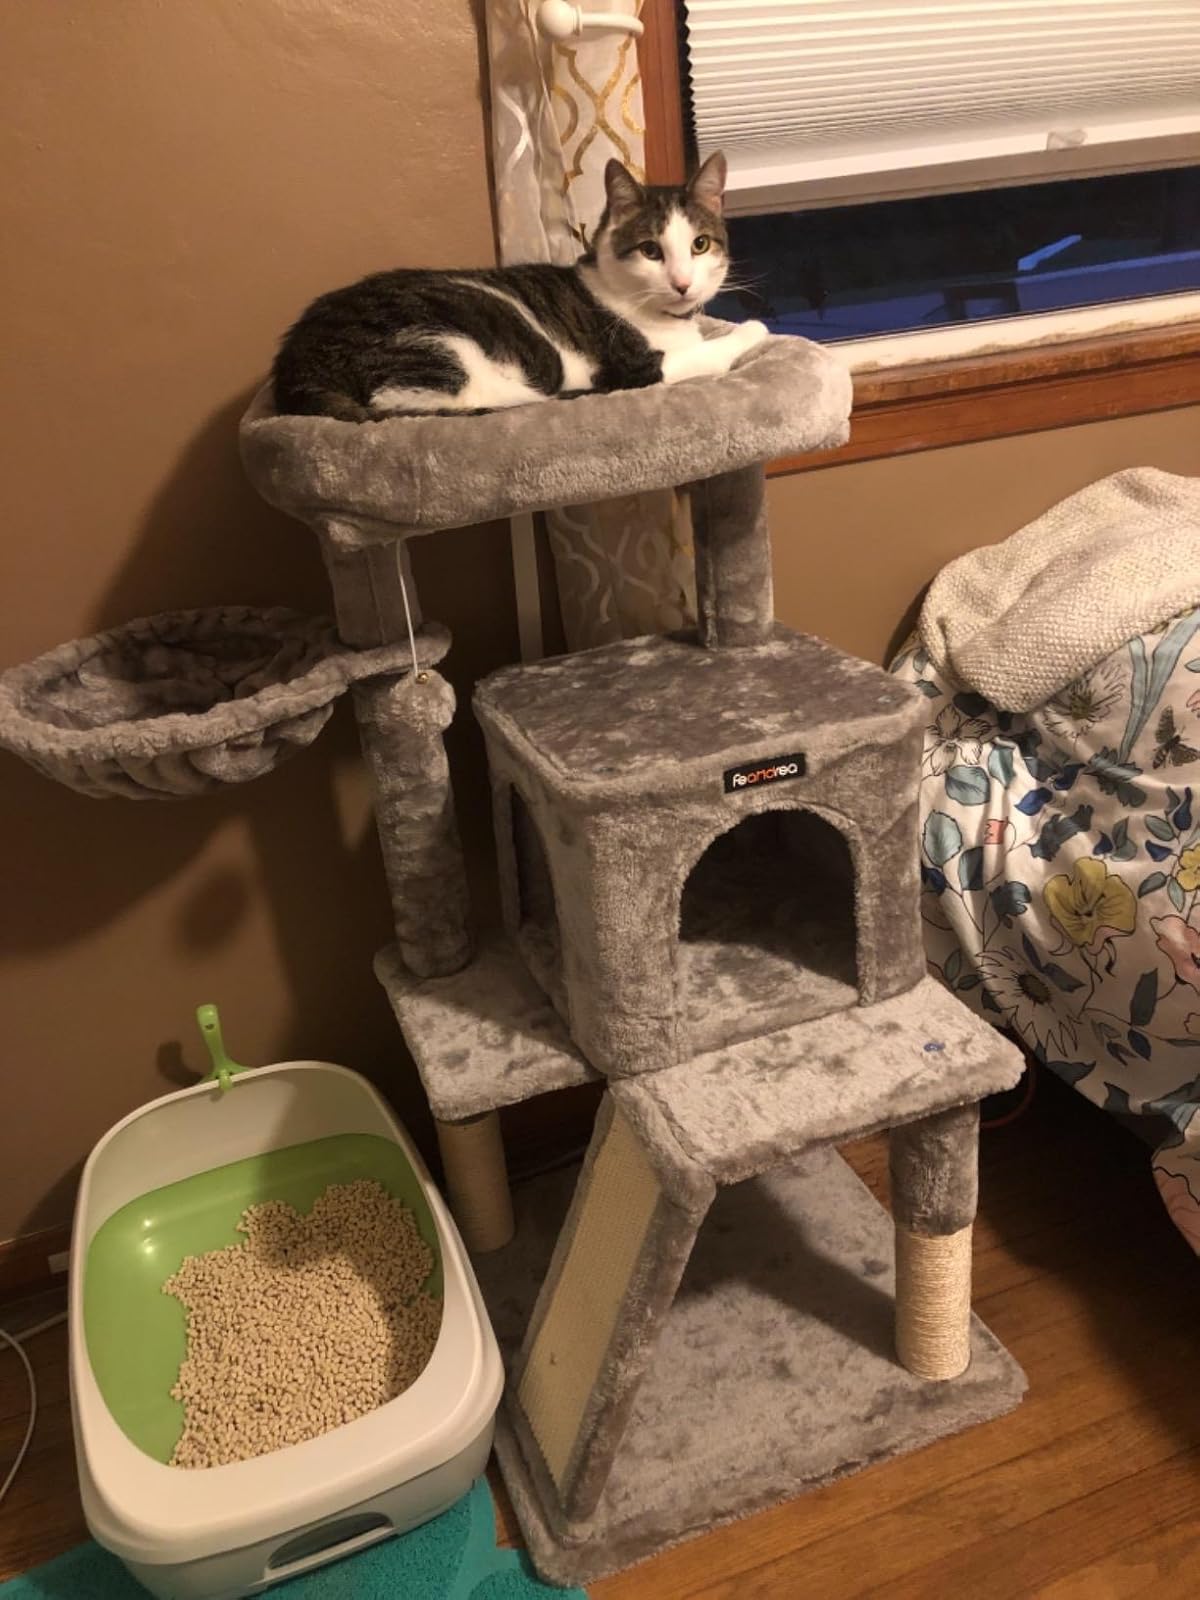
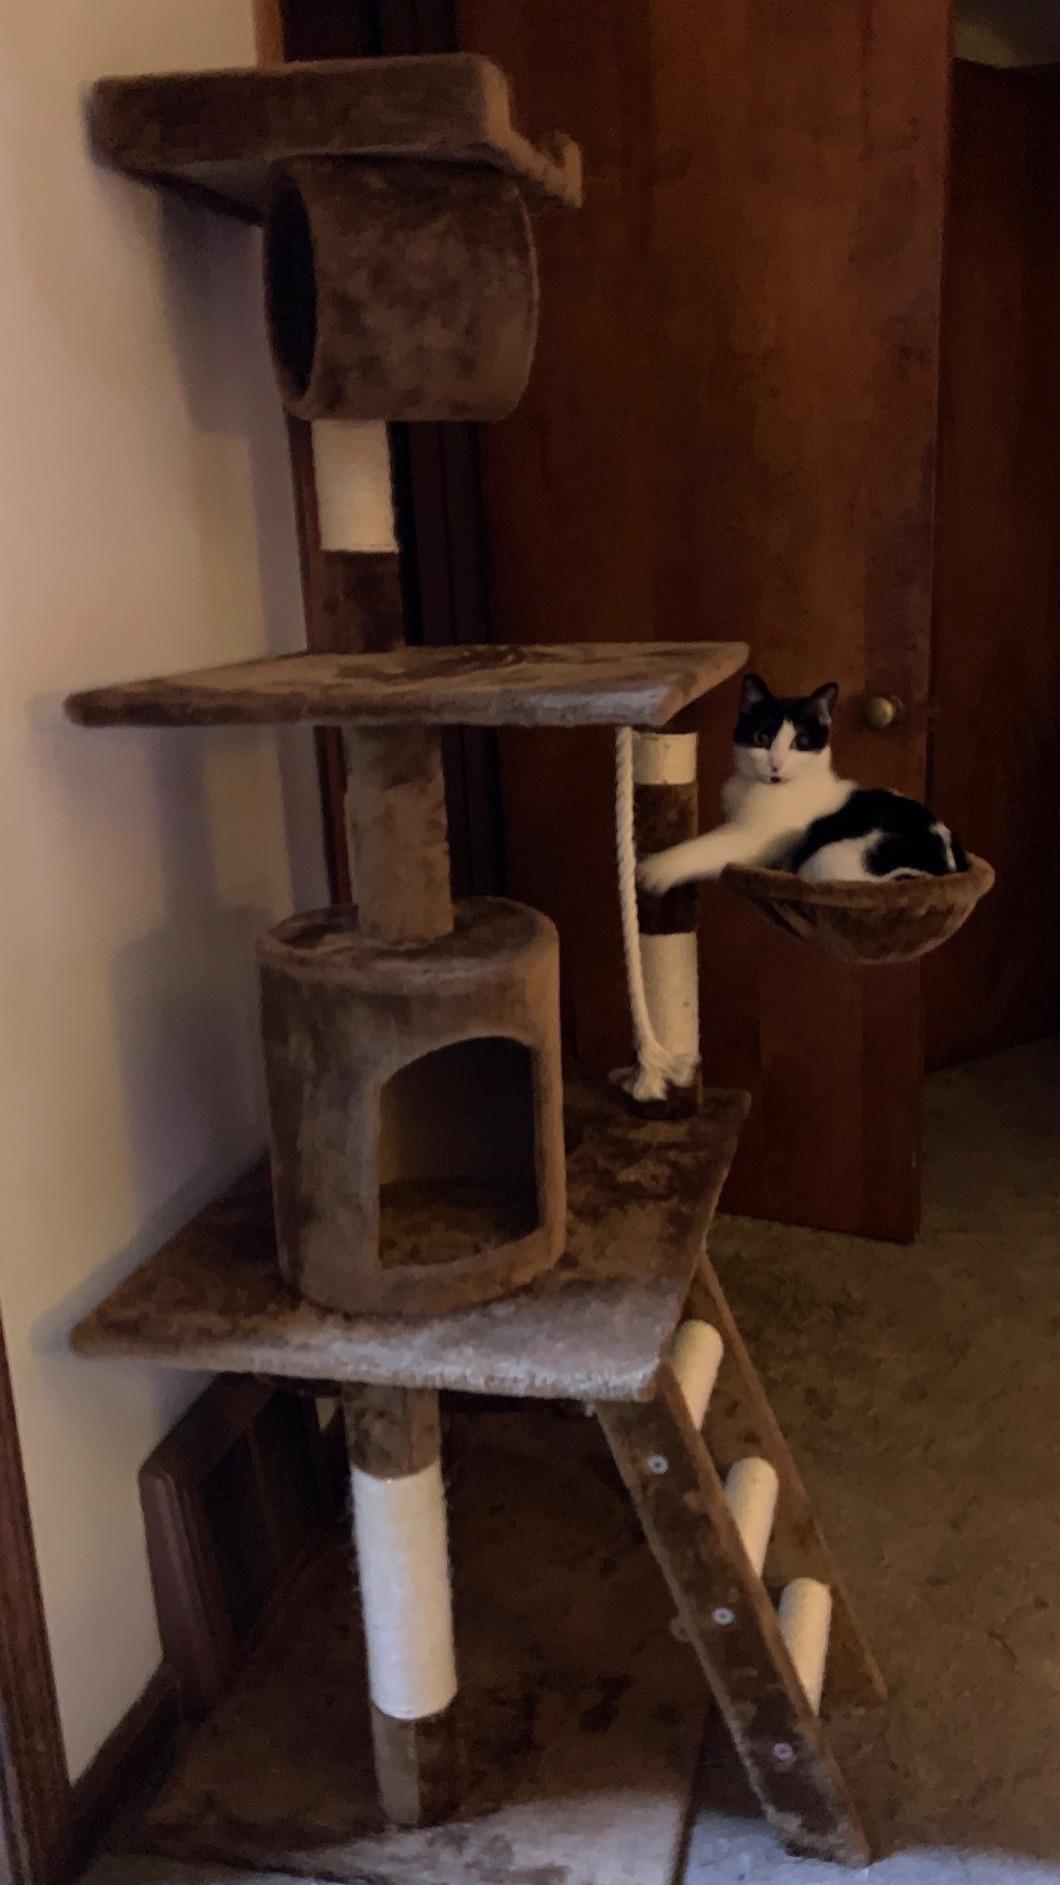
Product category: items_cat tree
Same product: no